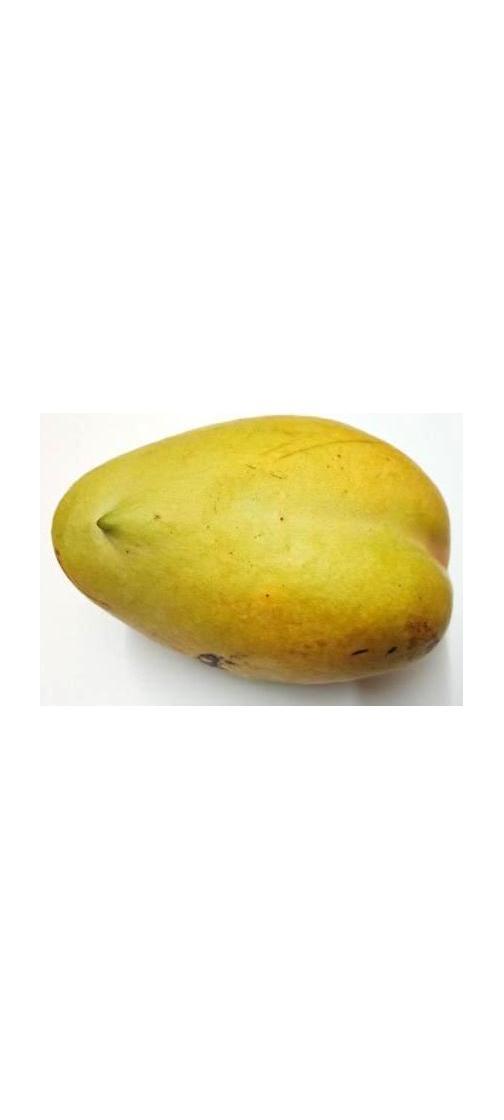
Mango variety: Bari-11